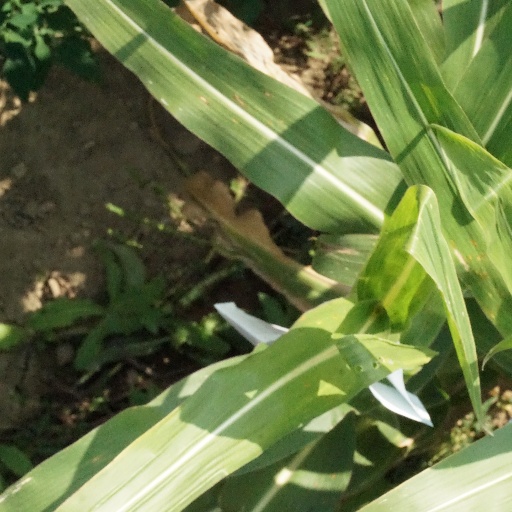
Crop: maize; corn